Martin Schultz House

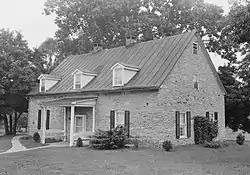
Martin Schultz House, August 1962

Martin Schultz House is a historic home located at Hallam, York County, Pennsylvania. It was built about 1736, and is a -story, rectangular blue limestone early Germanic dwelling built into a hillside. It measures and has a steeply pitched roof with gable dormers. It was restored between 1956 and 1960.